The Call of the Wild (1923 film)

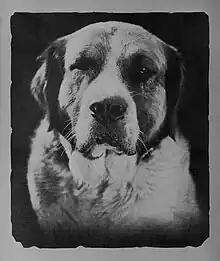
Buck, who was named after and also played the role of Buck in the film

The cinematographer for the film was Floyd Jackman, brother of director Fred Jackman, who was president of the American Society of Cinematographers at the time. Floyd and Fred filmed some of the scenes on location in Truckee, California and in Colorado. Truckee was one of Hollywood's favorite locations for filming during the early part of the 20th century, with close to a 100 movies and sequences being filmed there and in the surrounding area. The popular television series Bonanza filmed there as well. Truckee was often chosen for filming winter scenes, because of the area's similarity to the Alaskan wilderness. The 1935 film adaption of London's novel starring Clark Gable and Loretta Young filmed there as well on a special set constructed near Prosser Creek.